Tram engine

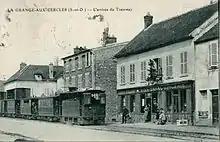
Steam tram in France.

Corpet-Louvet, Décauville, Pinguely, and Blanc-Misseron built engines for French and foreign tramways, the latter was created by Ateliers de Tubize in order to avoid taxation of imported locomotives. These companies also built industrial engines and some shunters; large steam locomotives were mostly built by other companies.